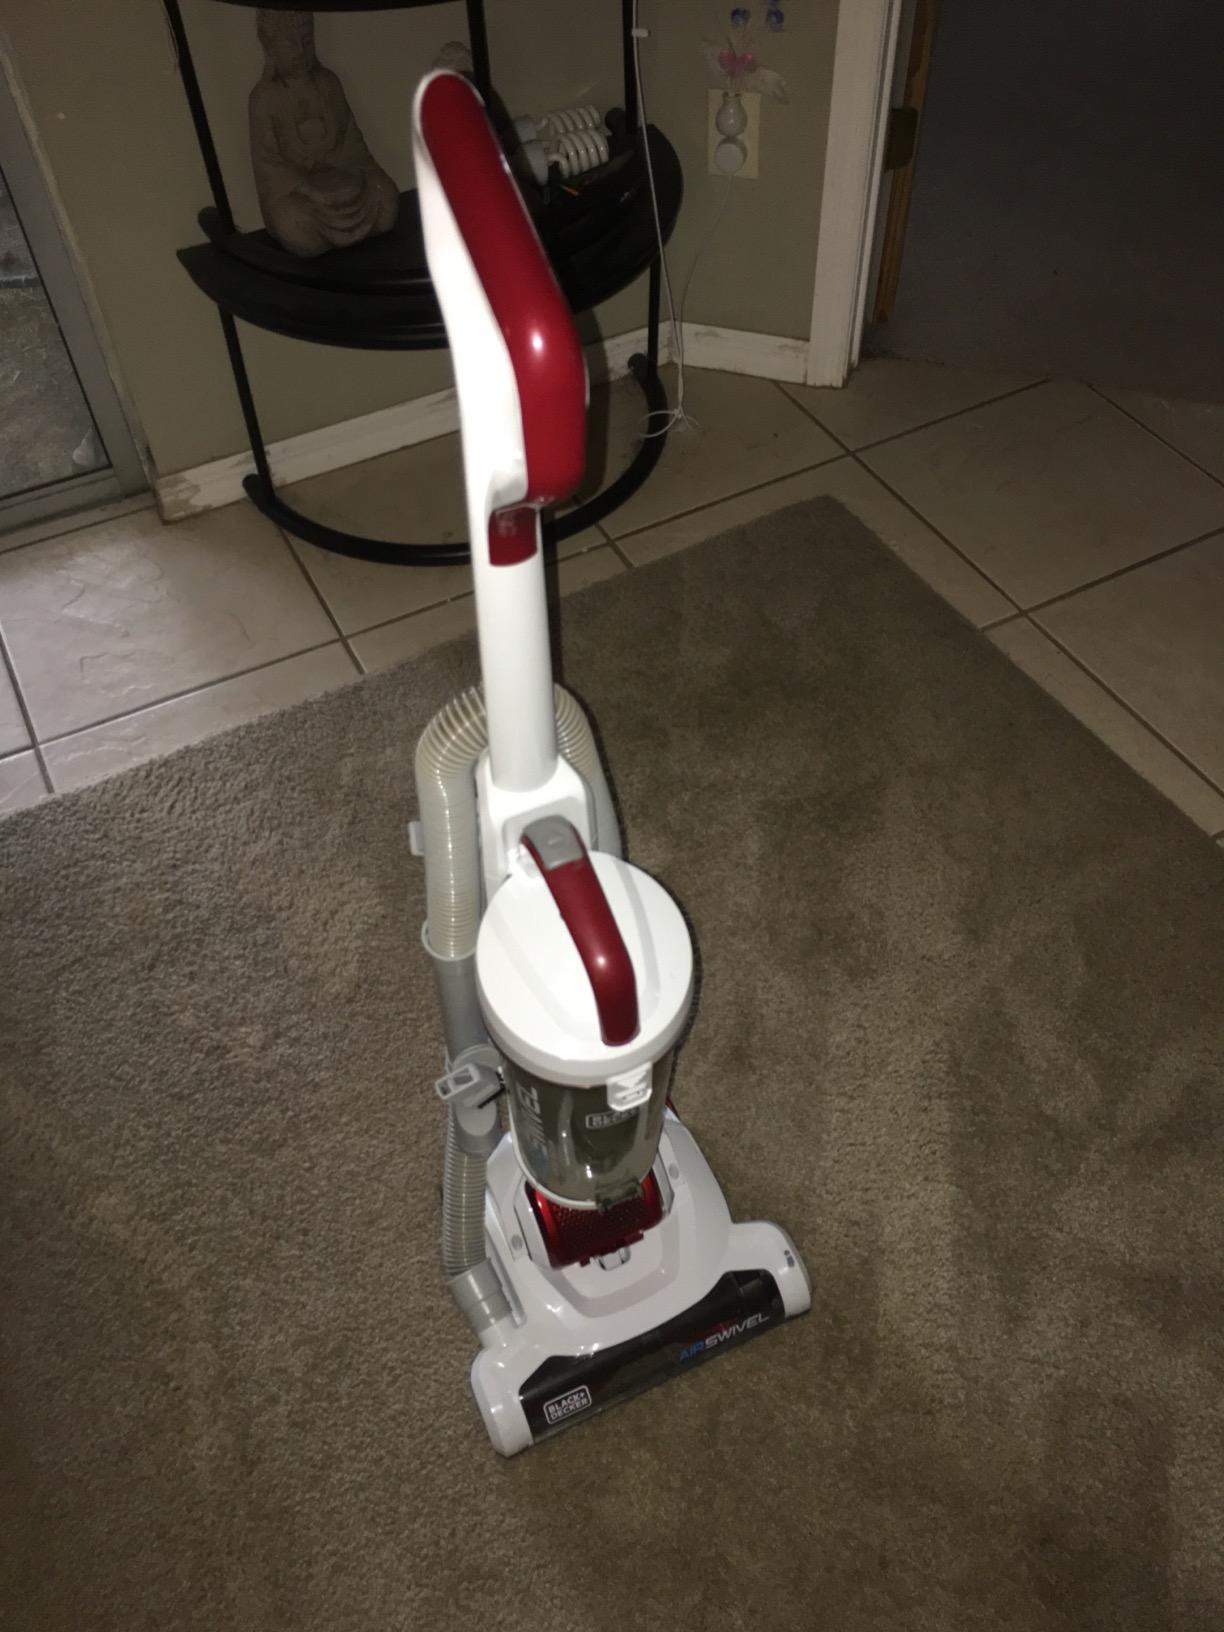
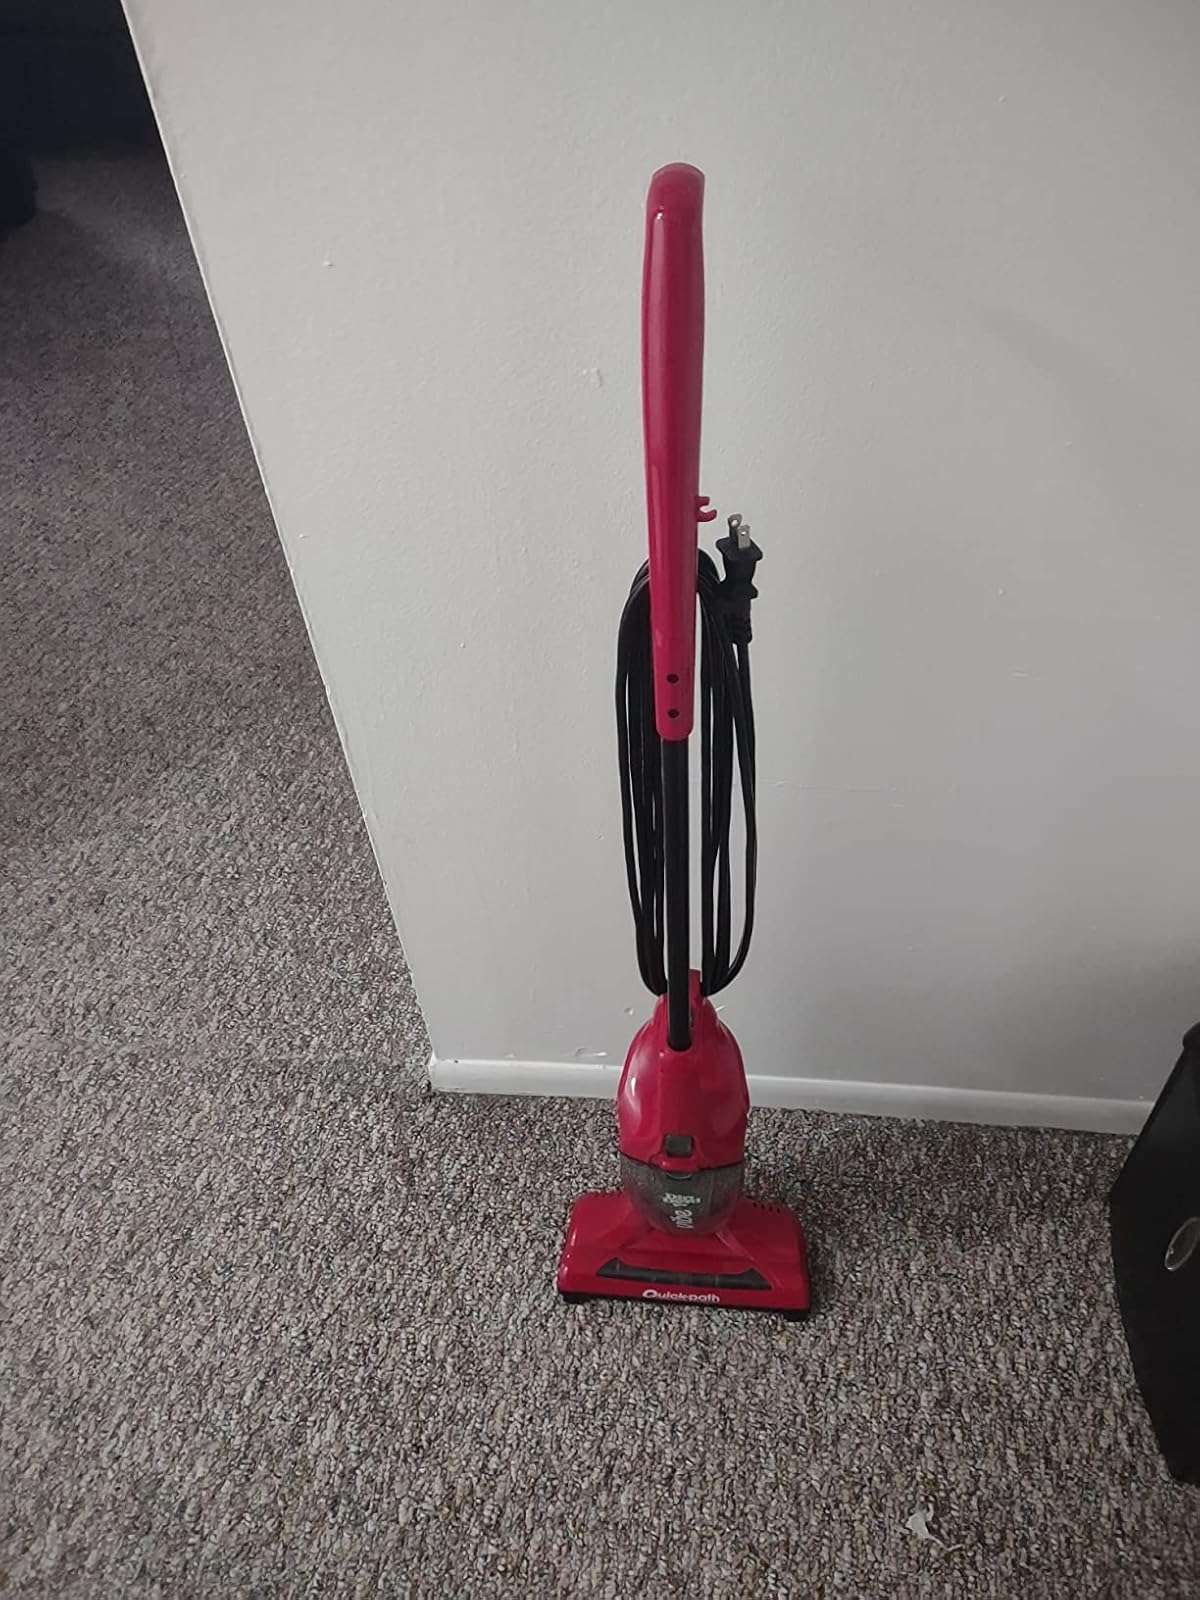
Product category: items_vacuum
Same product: no